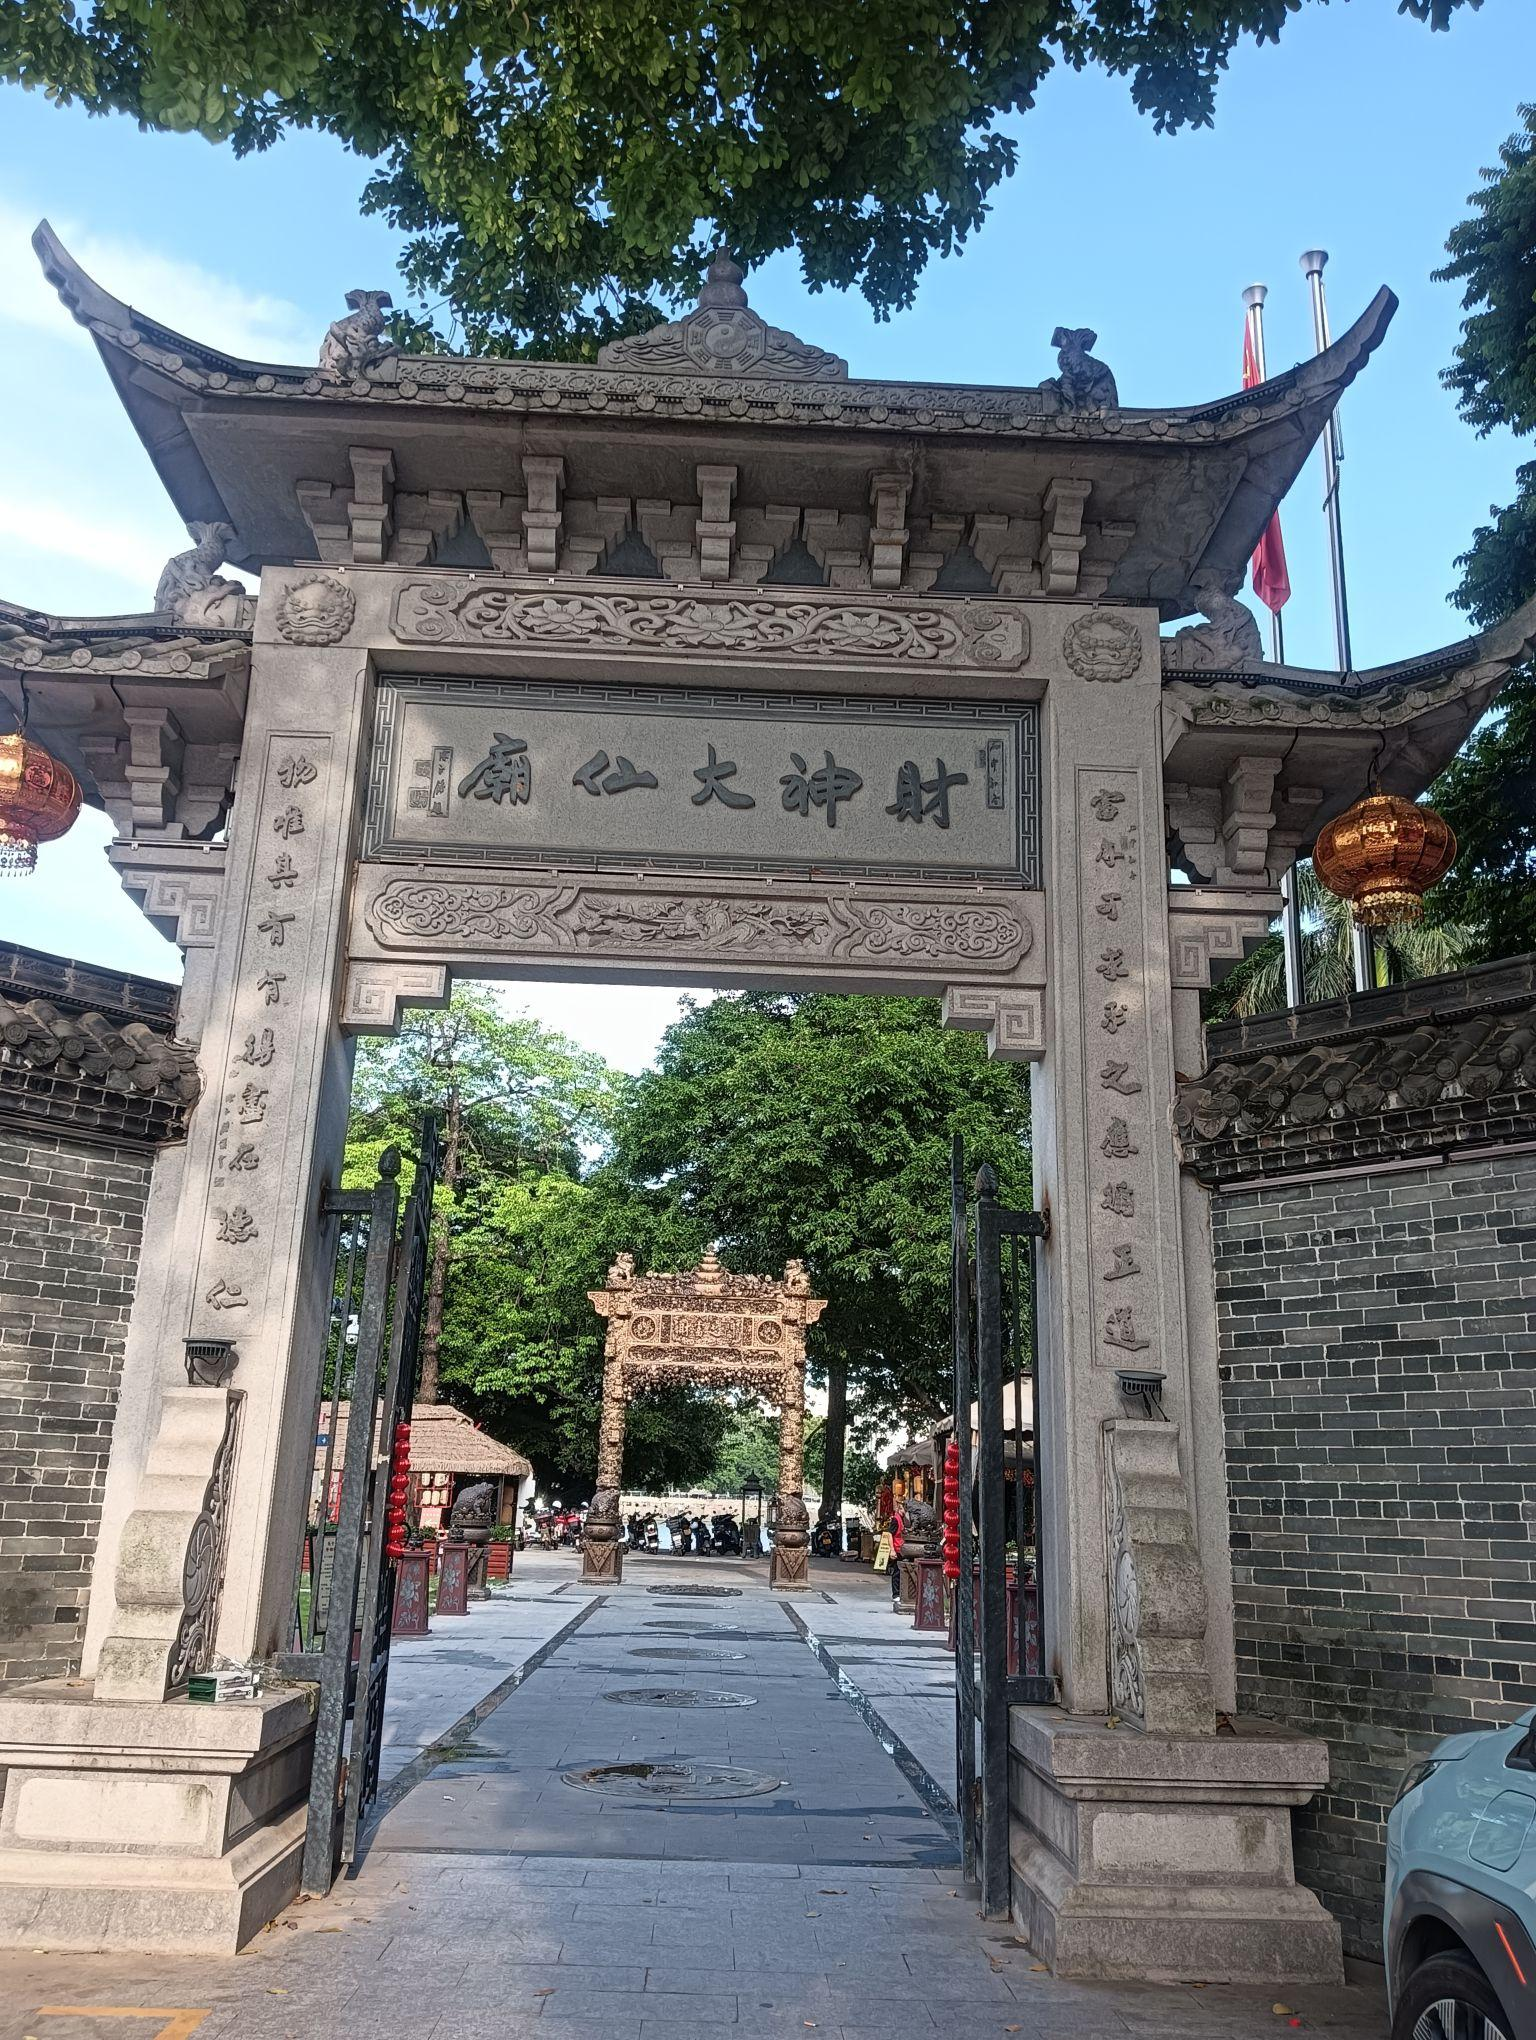
地标名称：财神大仙庙
所在城市：广州市·白云区